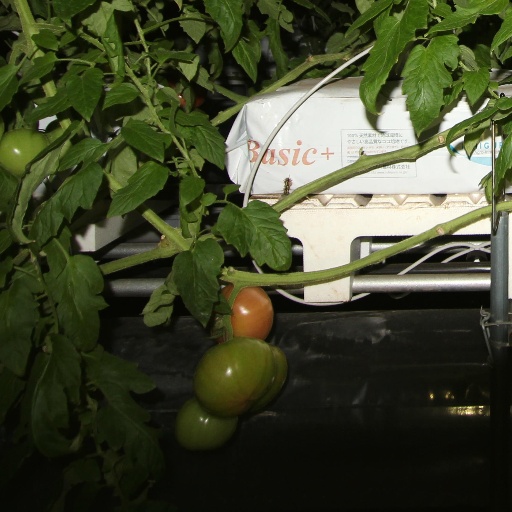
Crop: tomato